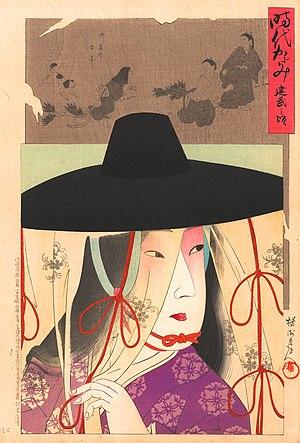
Toyohara Chikanobu, né le 26 septembre 1838 - mort le 29 septembre 1912, est l'un des derniers maîtres incontestables de l'estampe japonaise de la deuxième moitié du XIXᵉ siècle. Son œuvre est essentielle dans la transition entre l'ukiyo-e traditionnel et le nouveau style shin-Hanga.